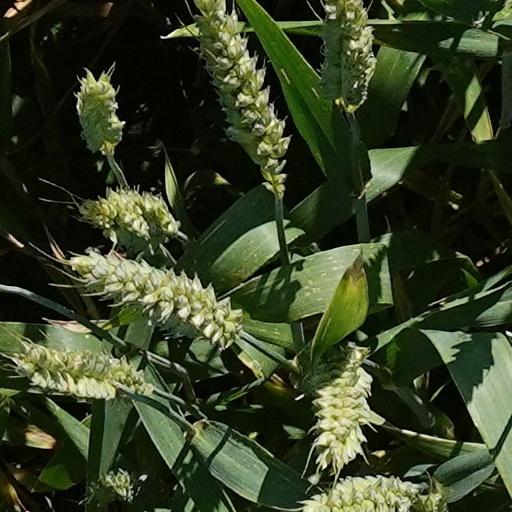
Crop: wheat